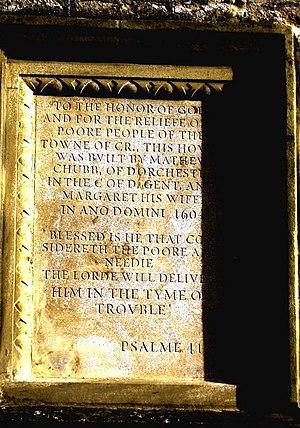
Le psaume 41, attribué à David. Il clôt le premier des cinq livres qui composent le livre des psaumes selon le découpage juif.